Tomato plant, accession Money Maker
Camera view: vertical (180 deg); turntable rotation: 240 degrees
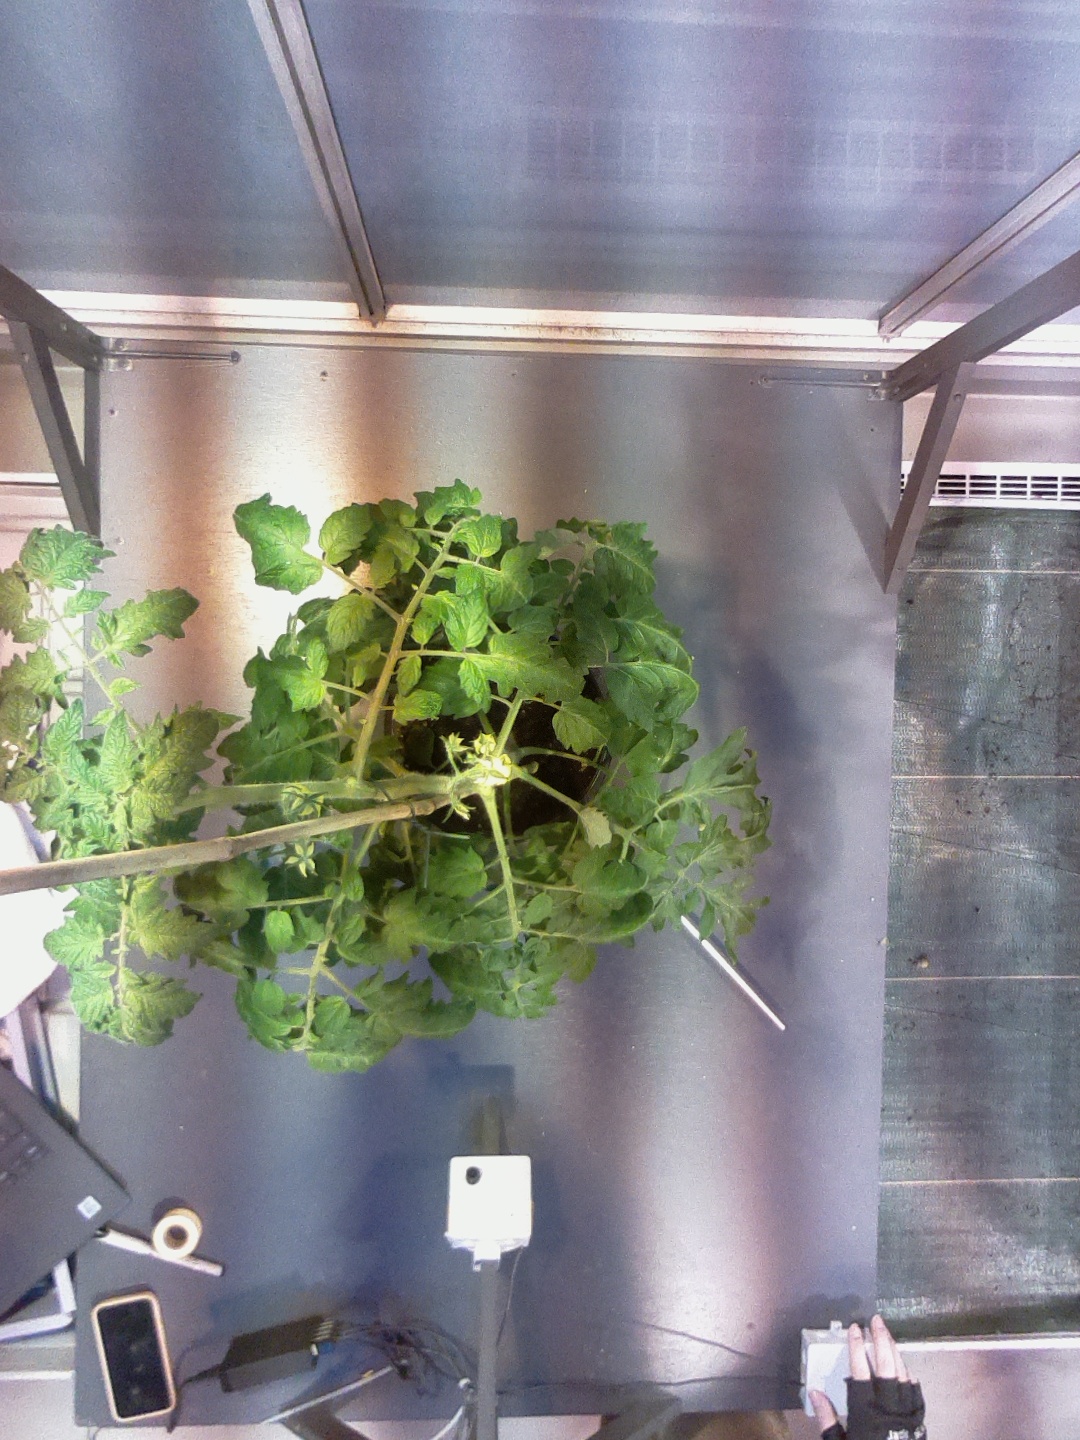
BBCH growth stage 66: Full flowering, 60%-70% of flowers open, more petals falling